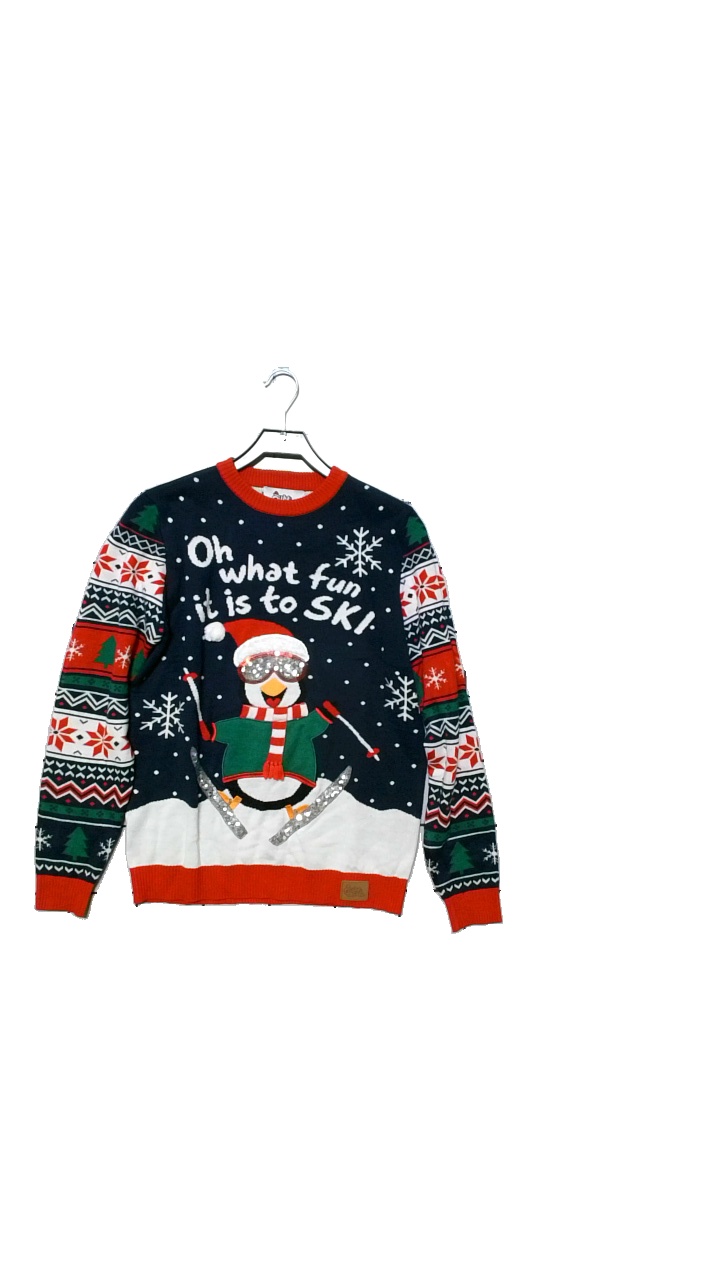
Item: Sweater (Unisex)
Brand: Silly Santa
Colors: Multicolor
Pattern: Other
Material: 100% acrylic
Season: Winter
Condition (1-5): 5
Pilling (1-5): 5
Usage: Reuse
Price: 100-150